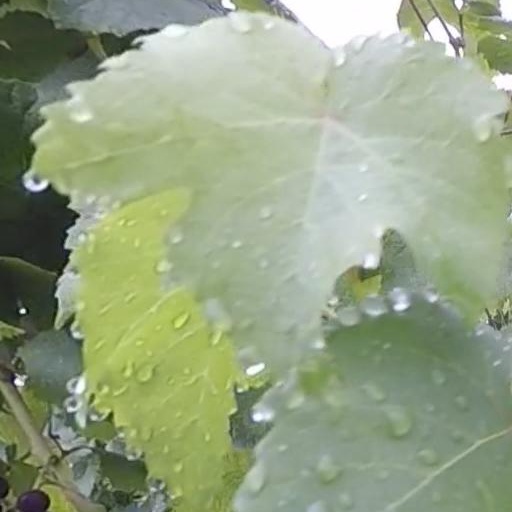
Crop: grape